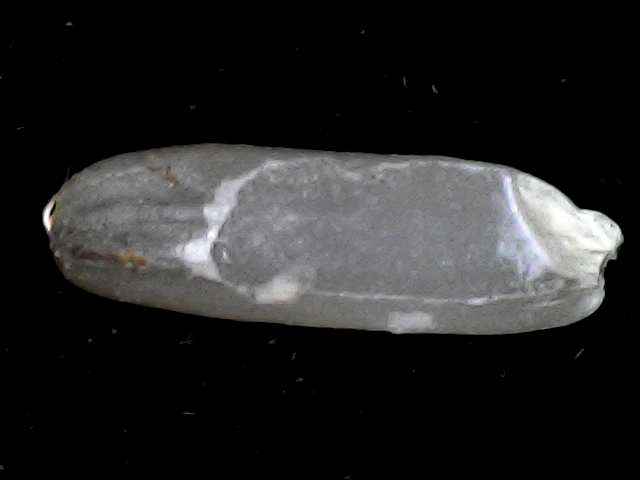
Rice variety: BD87